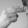
ASL letter: H